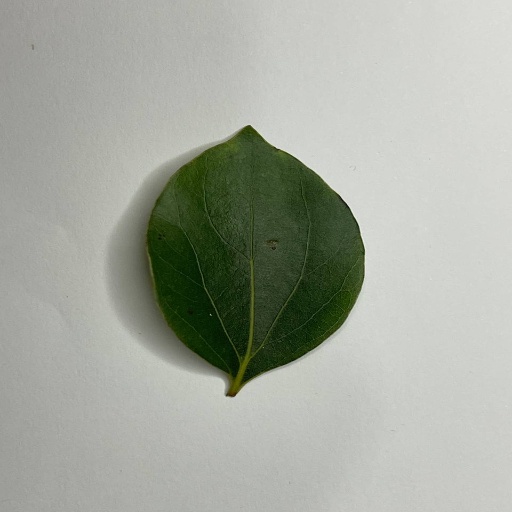
Species: Camphor
Leaf condition: Healthy Leaf